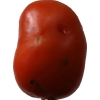
Label: tomato